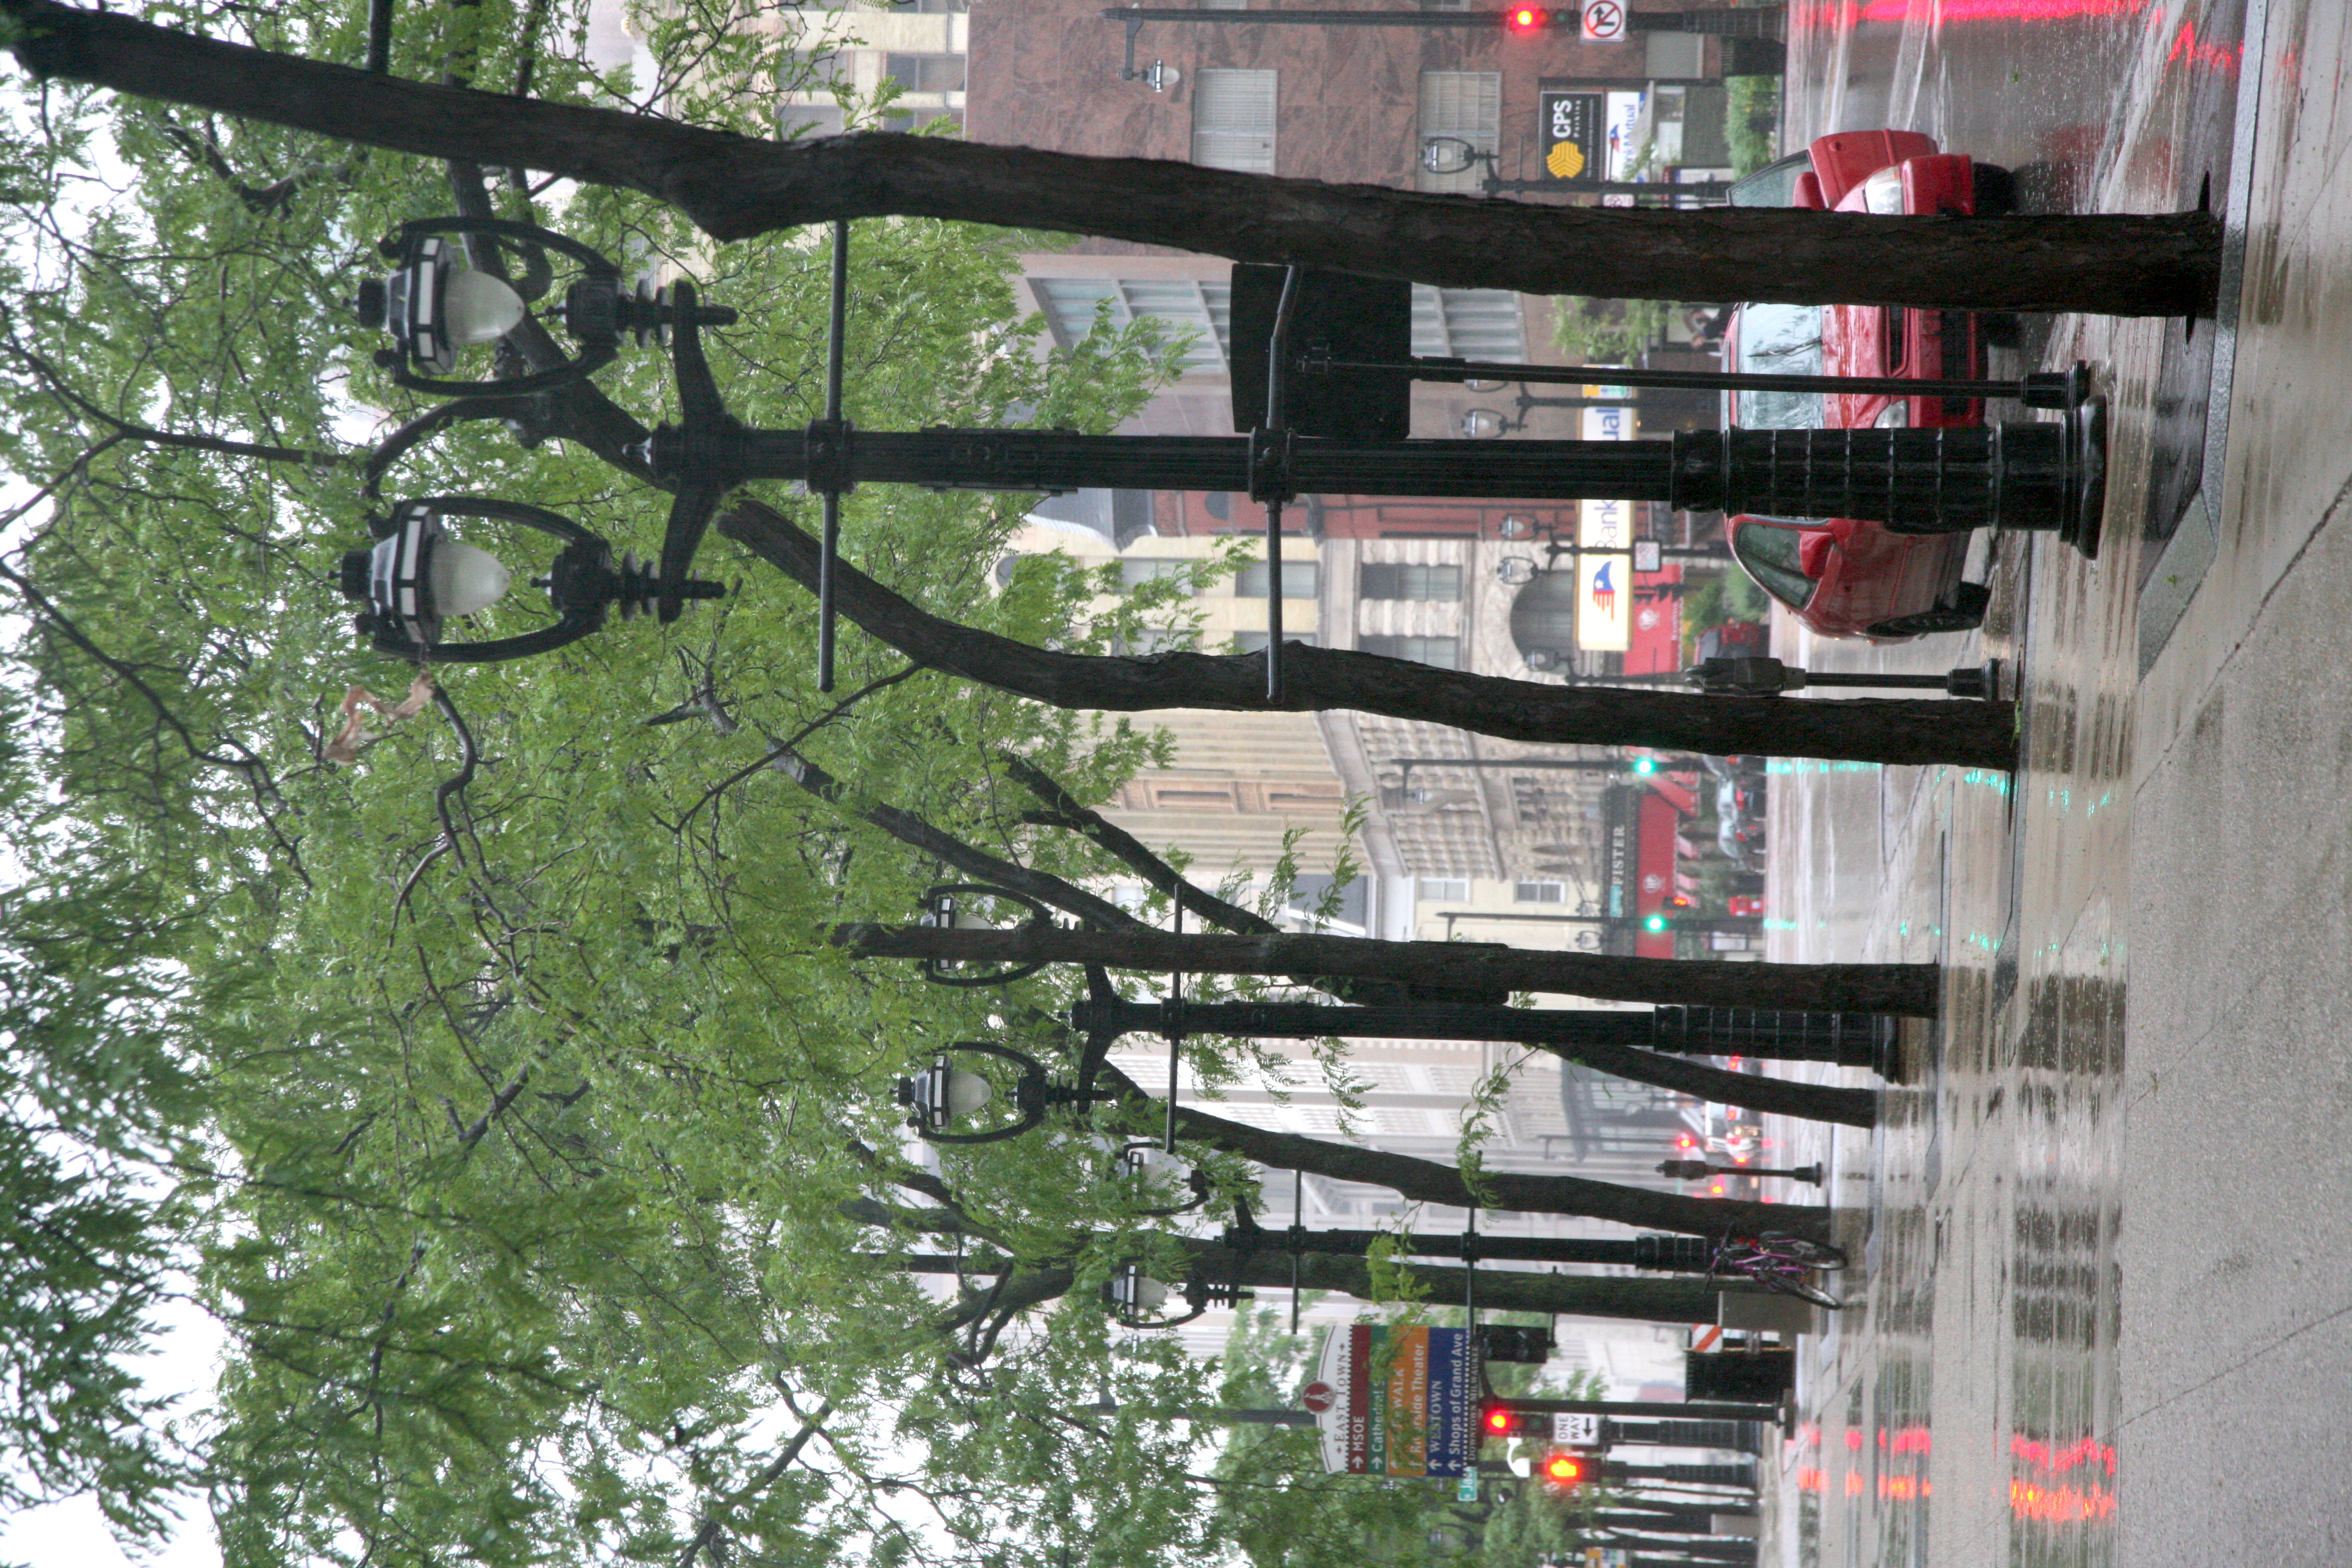
tree, pedestrian, rain, city, downtown, pluie, wisconsin, milwaukee, neighbourhood